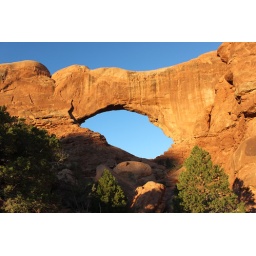
This was taken a few minutes after the sun came above the mountains in the eastern sky